History of the bicycle

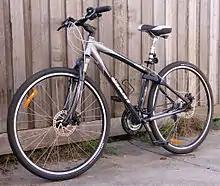
The 2005 Giant Innova is an example of a typical 700C hybrid bicycle. It has 27 speeds, front fork and seat suspension, an adjustable stem and disc brakes for wet-weather riding.

Though the ladies' version of the roadster largely fell out of fashion in England and many other Western nations as the 20th century progressed, it remains popular in the Netherlands; this is why some people refer to bicycles of this design as Dutch bikes. In Dutch the name of these bicycles is Omafiets ("grandma's bike").